Christian Jürgensen

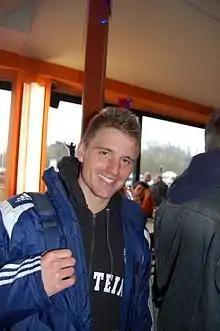
Jürgensen in 2009

Christian Jürgensen (born 6 April 1985) is a German former footballer who played as a centre-back.